Winchester Short Magnum

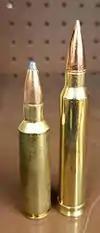
The .300 Winchester Short Magnum demonstrates the accuracy of its name when compared to the .300 Winchester Magnum.

The WSM family was inspired partially by a family of proprietary short magnum cartridges developed in late 1997, by John Lazzeroni, derived from a previous line of magnum cartridges he had created. The first Lazzeroni short magnum, the 7.82 Lazzeroni Patriot, was designed to operate in a short-action rifle, instead of requiring a long action. The U.S. Repeating Arms Company was the first major manufacturer to commercialize Lazzeroni's concept, followed shortly thereafter by Remington with their "Short Action Ultra Mag" line.